Grand opera

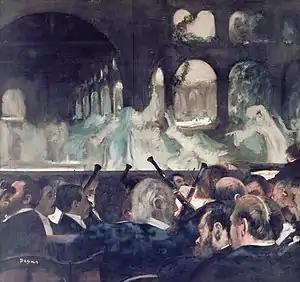
Degas (1871): "Ballet of the Nuns" from Meyerbeer's "Robert le diable" (1831); one of the earliest sensations of grand opera

Grand opera is a genre of 19th-century opera generally in four or five acts, characterized by large-scale casts and orchestras. The original productions consisted of spectacular design and stage effects with plots normally based on or around dramatic historic events. The term is particularly applied (sometimes specifically used in its French-language equivalent grand opéra) to certain productions of the Paris Opéra from the late 1820s to around 1860; 'grand opéra' has sometimes been used to denote the Paris Opéra itself.